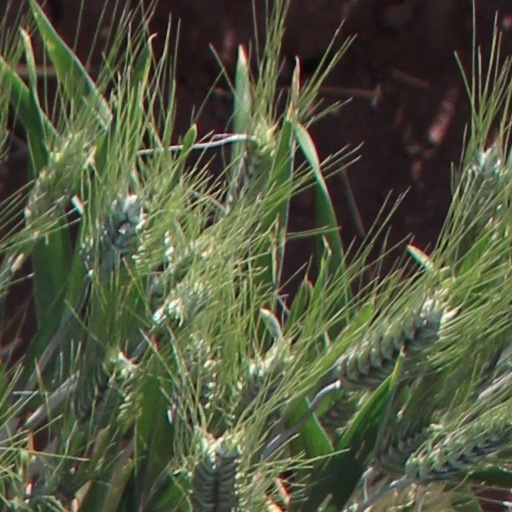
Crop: wheat